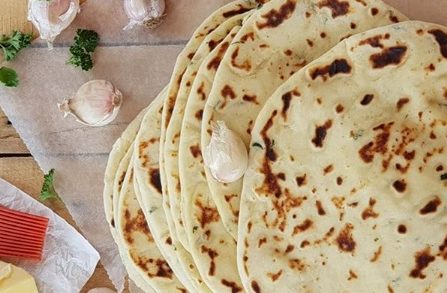
Dish: butter_naan